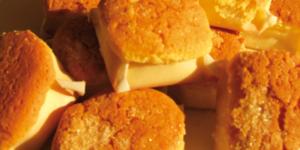
mantecadas